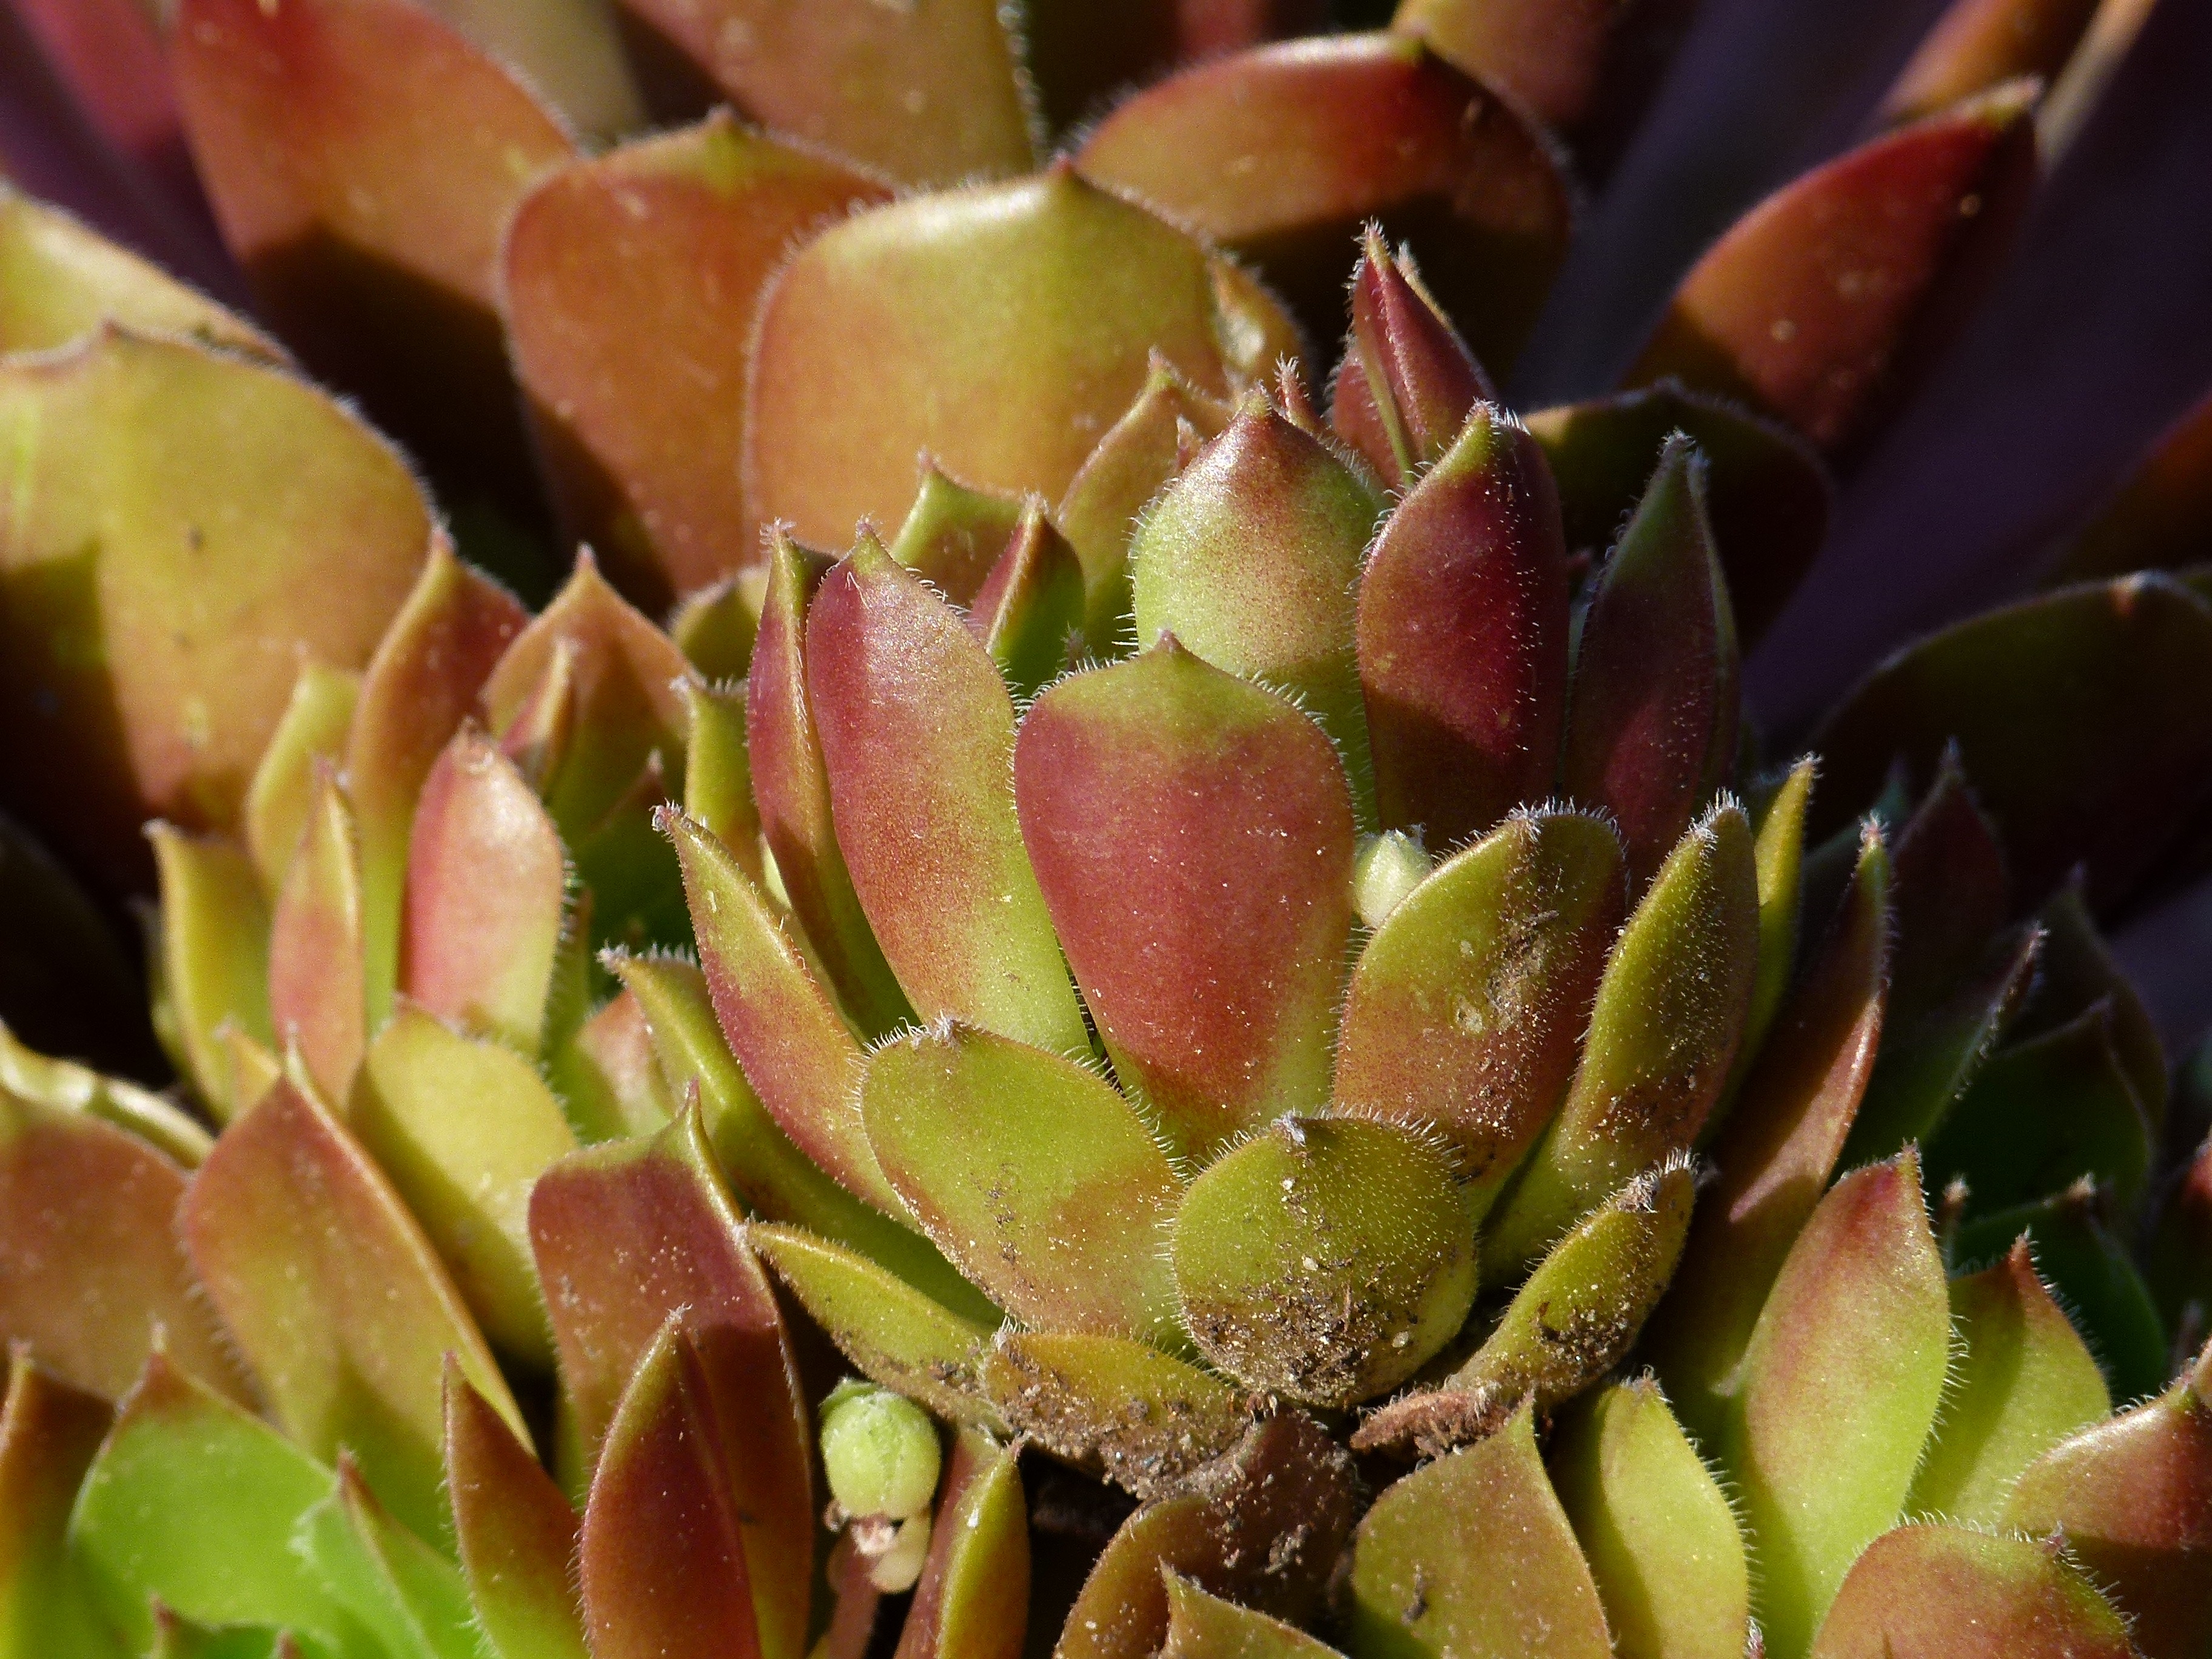
nature, plant, flower, petal, produce, macro, botany, garden, close up, flowering plant, land plant, hens and chicks succulent